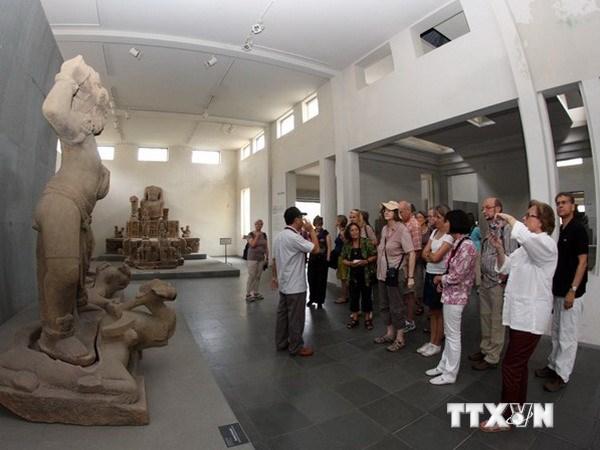
những người tham quan đang đứng ở trước một bức tượng